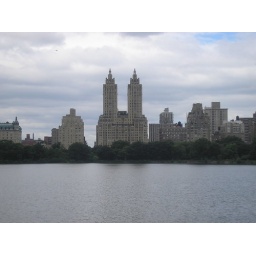
Twin towers of Central Park West across lake in Central Park